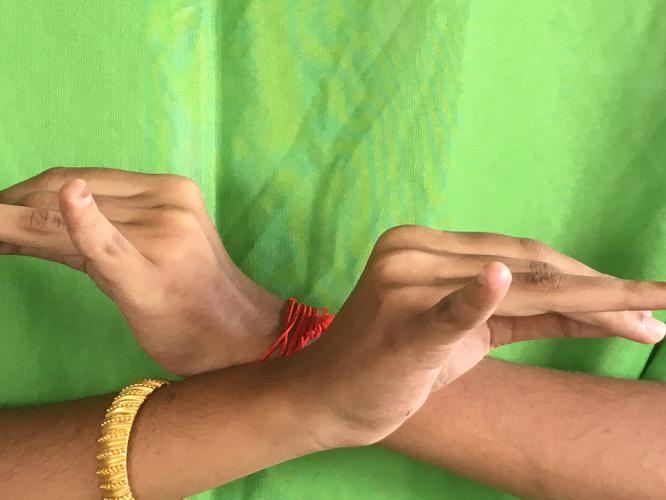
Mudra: Katakavardhana
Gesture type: double_hand